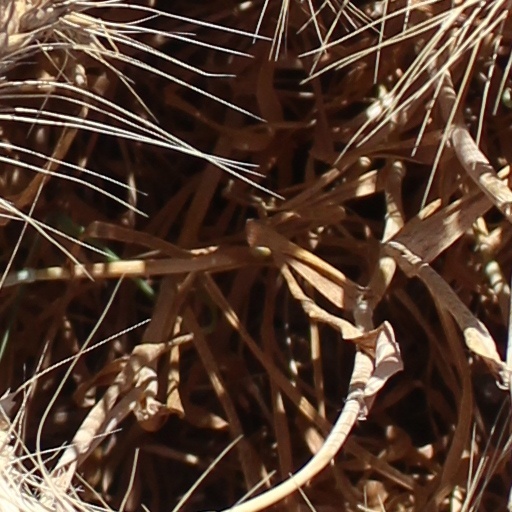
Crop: wheat